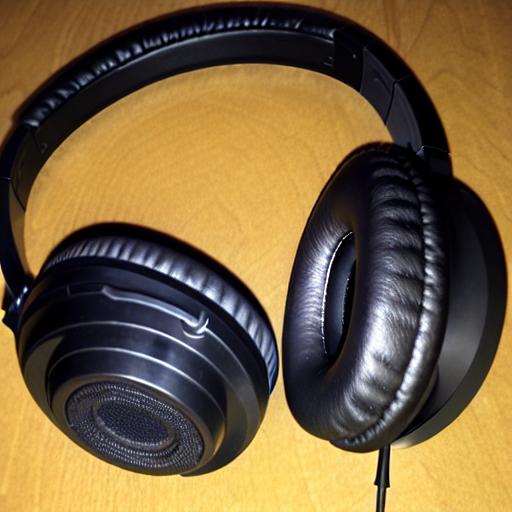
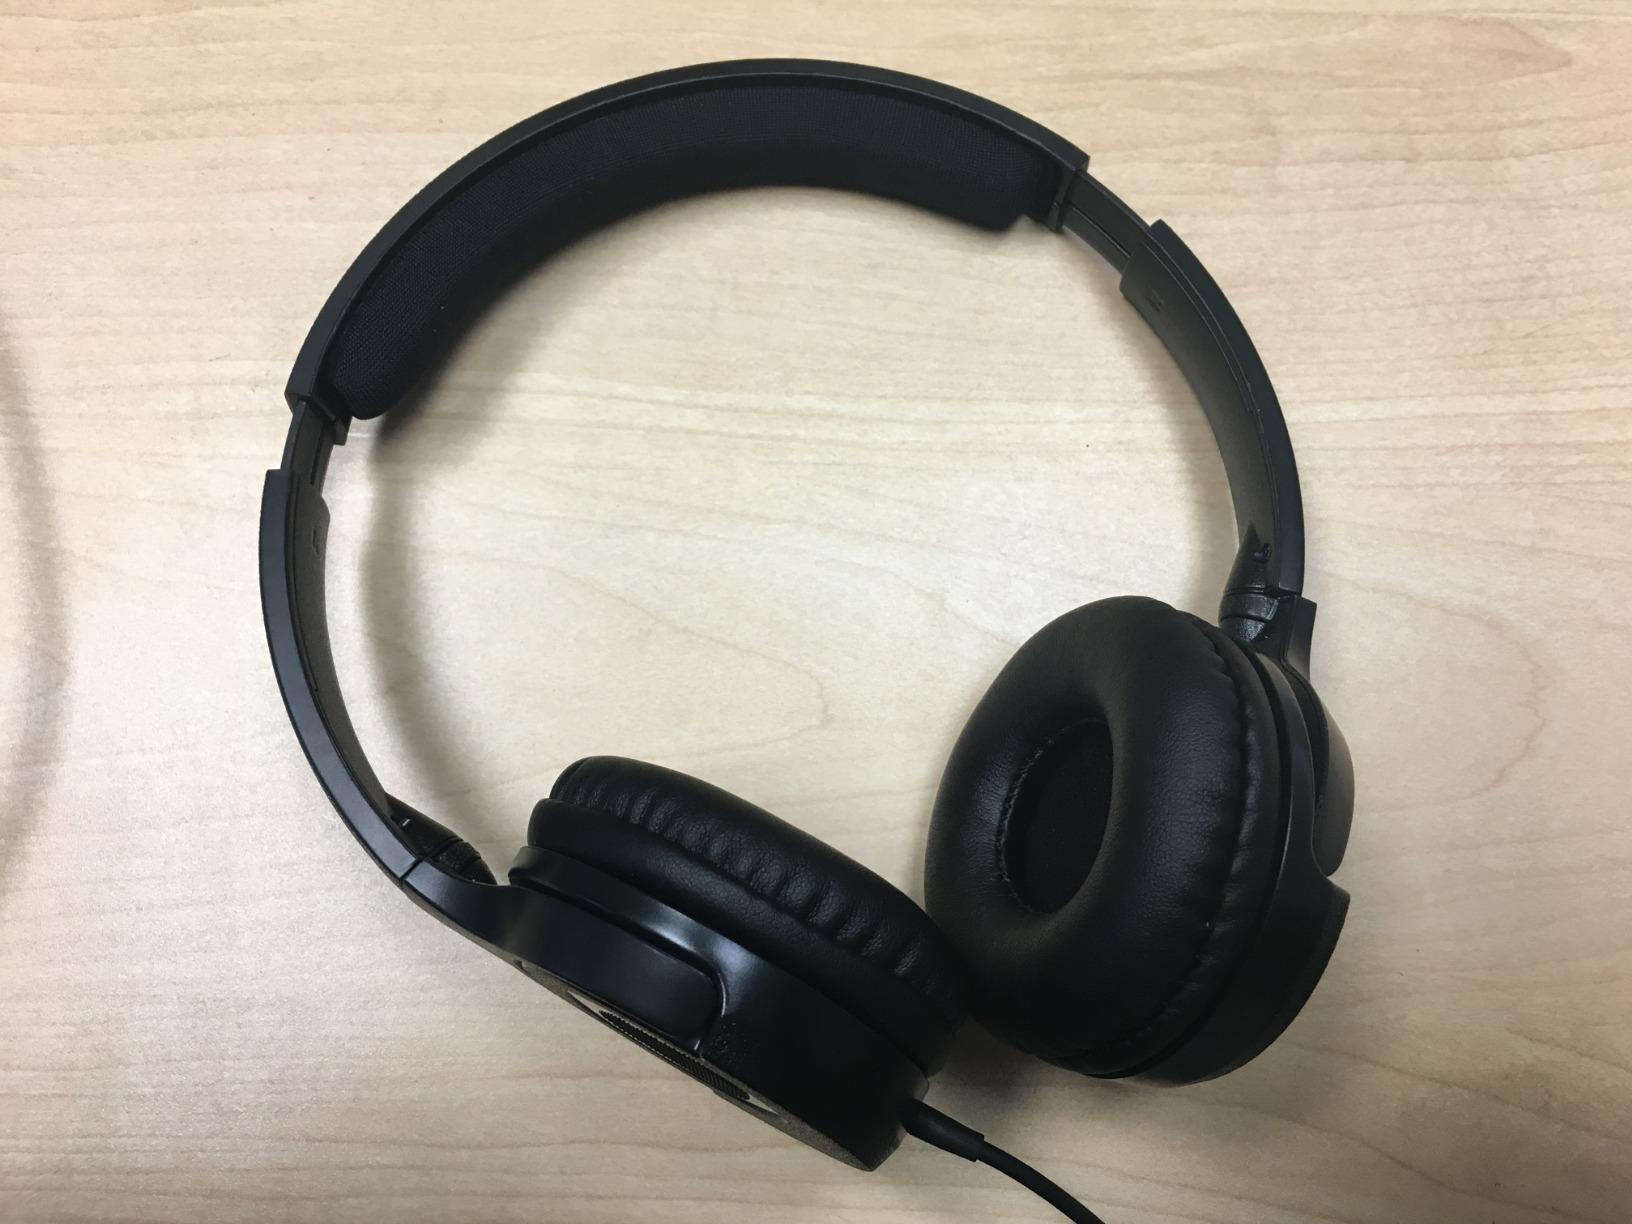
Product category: headphones
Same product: no